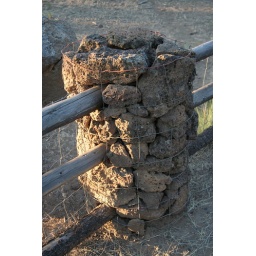
A close-up of the wire &amp;amp; volcanic rock fence post that my buddy built in Oregon.